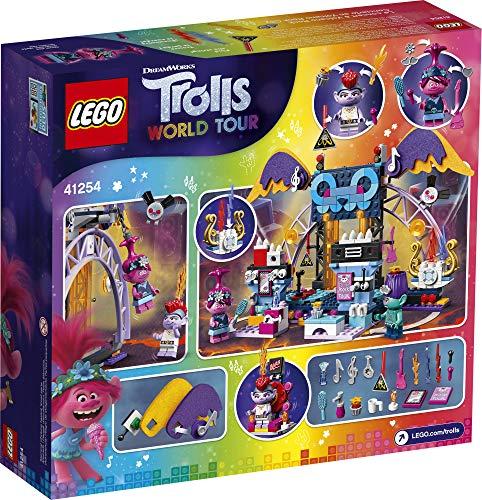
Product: LEGO Trolls World Tour Volcano Rock City Concert 41254, Cool Trolls Toy Building Kit for Kids, New 2020 (387 Pieces)
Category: Toys & Games | Building Toys | Building Sets
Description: This cute LEGO Trolls World Tour movie building toy sparks imagination, offers endless build-and-play fun, and is a creativity-filled holiday, birthday or anyday gift for fans of Trolls toys ages 6+.
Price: $39.99
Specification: ProductDimensions:11.1x10.3x3inches|ItemWeight:1.32pounds|ShippingWeight:1.41pounds(Viewshippingratesandpolicies)|ASIN:B07WMB1LRY|Itemmodelnumber:6288750|Manufacturerrecommendedage:6yearsandup